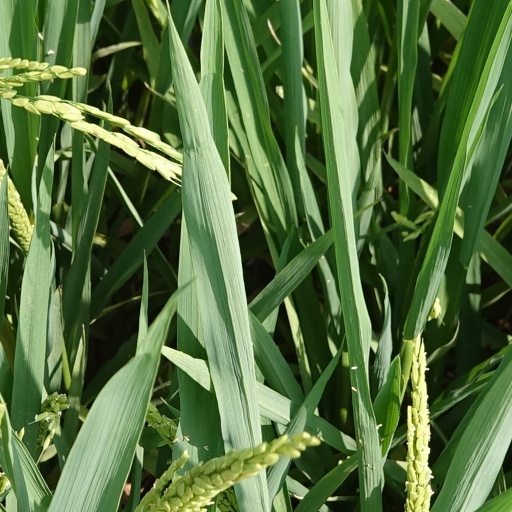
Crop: rice